Prompt Payment and Stealing a Ride

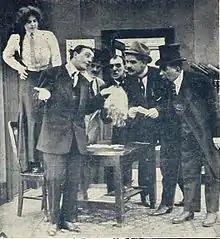
A film still from "Prompt Payment"

Prompt Payment and Stealing a Ride are two 1911 American silent short comedy films produced by the Thanhouser Company. "Prompt Payment" focuses on a lawyer who evades his creditors, dons a disguise and plays against them in a game of poker. After winning a large sum of money from them, he excuses himself and returns to pay them with their own money. "Stealing a Ride" is listed as a comedy, but has a clear dramatic element. Susie and Johnnie are out sledding when Susie's parents are about to go out for a sleigh drive. The children ask to come along, but are refused. The children hitch their sleds to the back of the sleigh and follow along, only to fall off and get lost in the woods. The parents later track them down and bring them home. Both films were released together on a single reel on January 27, 1911 and were met with praise by critics. Both films are presumed lost.